Bombing of Rome in World War II

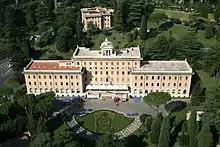
Palace of the Governatorate of Vatican City State, one of the buildings damaged by the 5 November 1943 bombing

Augusto Ferrara's 2010 book "1943 Bombe sul Vaticano", declares that the attack was orchestrated by leading Italian Fascist politician and anti-clericalist Roberto Farinacci. The aim was to knock out Vatican Radio, which was suspected of sending coded messages to the Allies. The aircraft that delivered the bombs was a SIAI Marchetti S.M.79, a three-engined Italian medium bomber known as the "Sparviero", which had taken off from Viterbo, some 80 kilometres north of Rome.